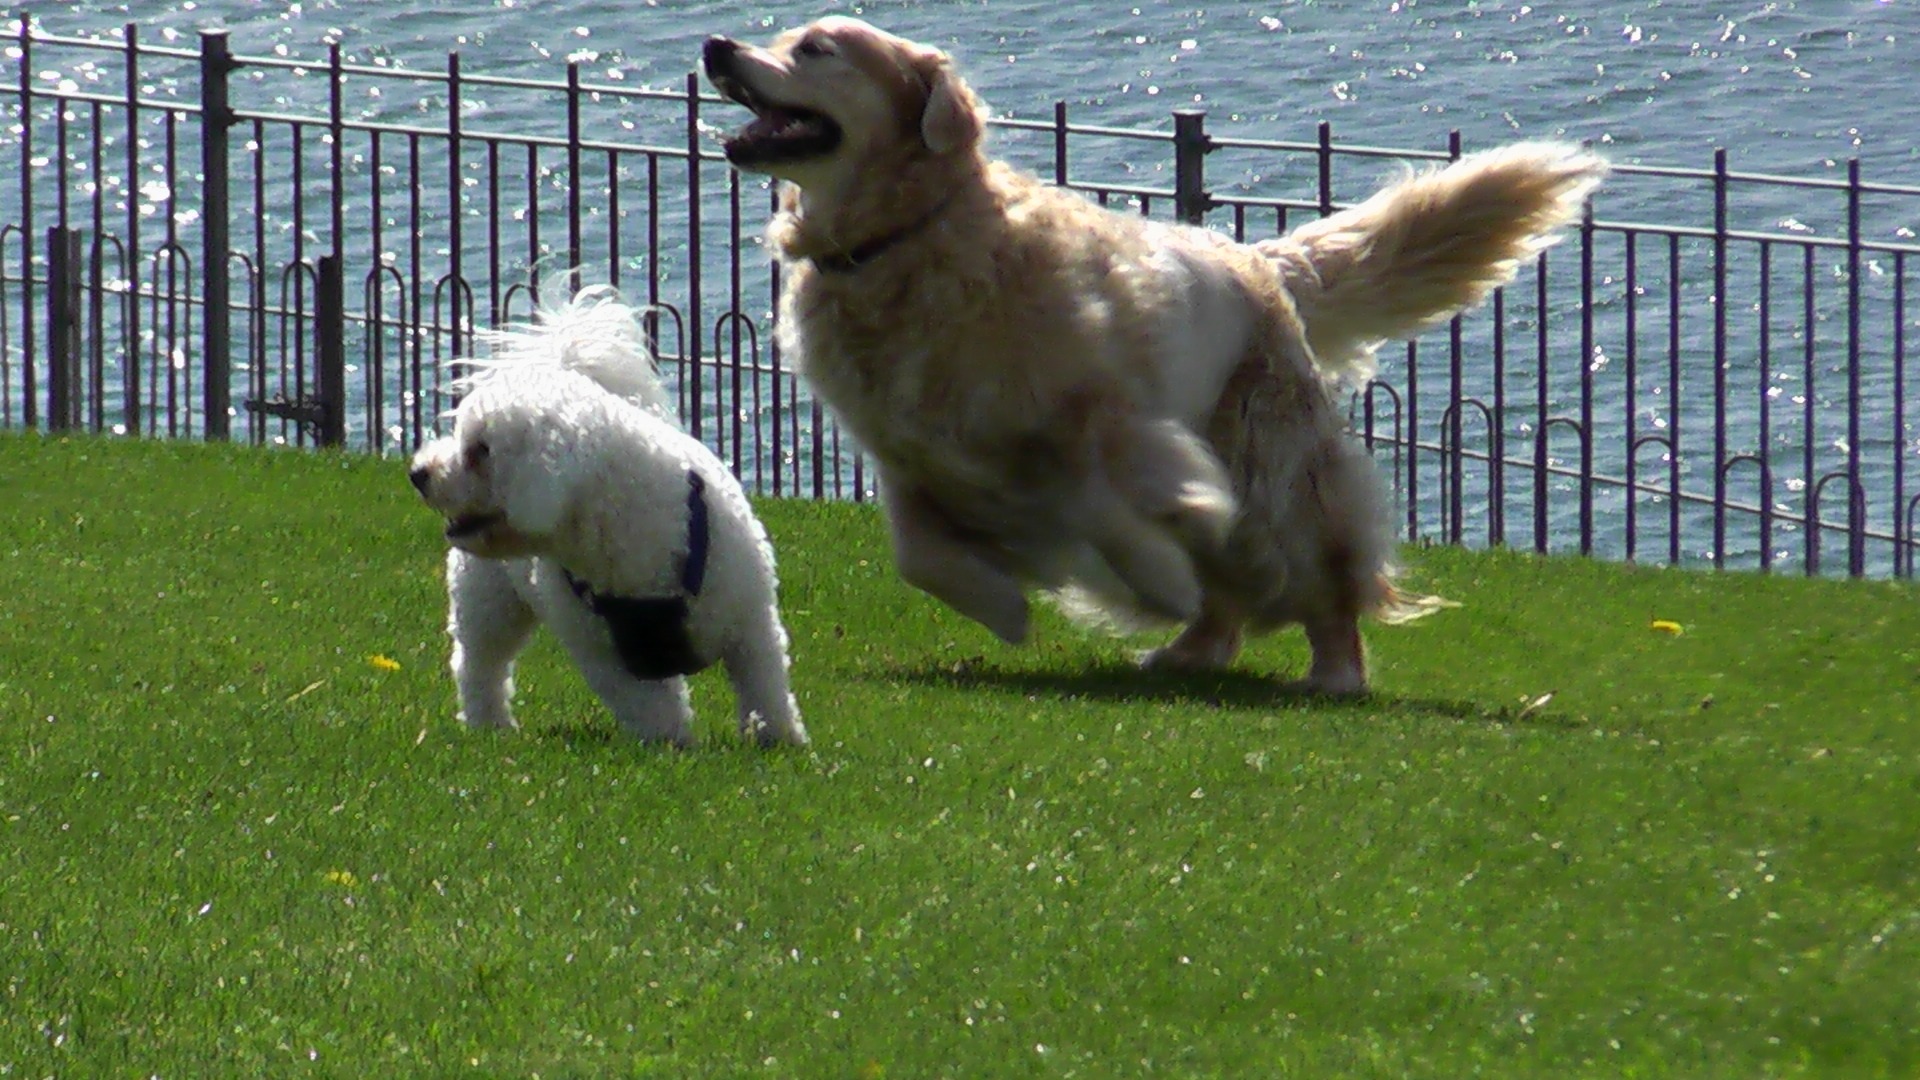
nature, grass, outdoor, lawn, running, dog, cute, canine, mammal, playing, friend, playful, pets, dogs, golden retriever, happy, happiness, vertebrate, joy, domestic, adorable, retriever, breed, doggy, companion, purebred, dog like mammal